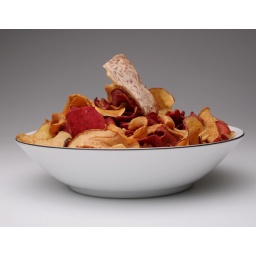
Chips in a bowl photographed against white background, adjust lighting to achieve gray and white gradient seamless backdrop.